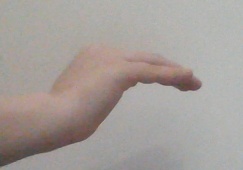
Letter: haa